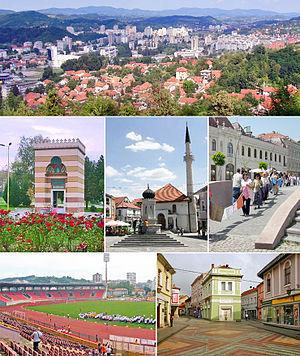
Tuzla est une ville de Bosnie-Herzégovine située dans le canton de Tuzla et dans la Fédération de Bosnie-et-Herzégovine. Selon les premiers résultats du recensement bosnien de 2013, la ville intra muros compte 80 570 habitants et sa zone métropolitaine, appelée « Ville de Tuzla », 120 441.